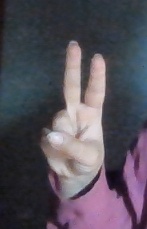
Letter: taa